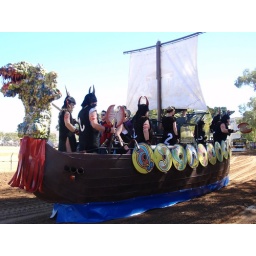
Float from the 'Henley-on-Todd Regatta', a boat race in a dry river bed... Thats another story!